Delhi School of Management

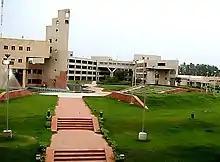
Computer Center, Placement Block and Science Block

Delhi College of Engineering operated from the Kashmiri Gate campus in the heart of Old Delhi until 1989, when construction began at the New Campus at Bawana Road in May. Moving of operations from Kashmiri Gate to Bawana Road began in 1995, and the new campus formally started instruction for all four years of study starting in 1999.